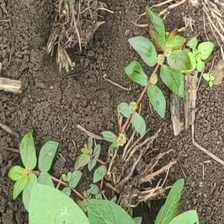
Weed species: Choti_dudhi_(Euphorbia_hirta)